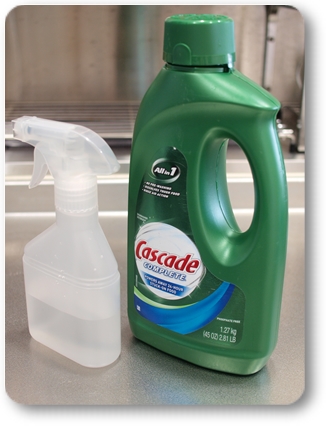
Waste category: plastic